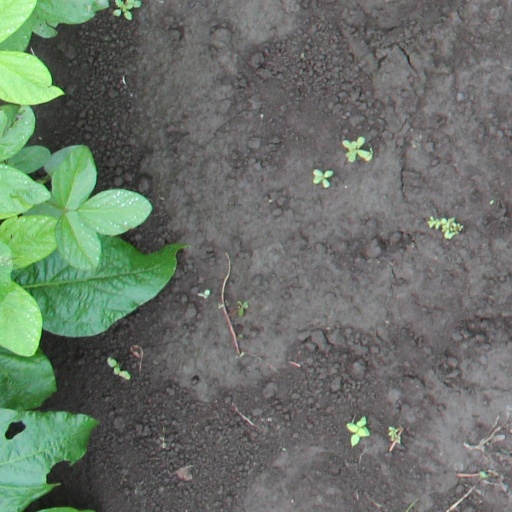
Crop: soybean